Starboy (song)

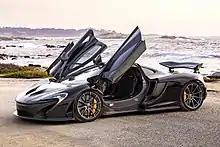
The song and video feature the Weeknd's personal McLaren P1, which he drives at the end of the video.

The music video for the song was directed by frequent collaborator Grant Singer, who directed the Weeknd's previous music videos for "Can't Feel My Face" and "The Hills". It was released through the singer's official Vevo account on September 28, 2016, on YouTube, along with an accompanying poster which "Rolling Stone" described as "pulp-horror-inspired". The video has been described as the singer's attempt to kill his former/old persona, perhaps signaling he is reinventing himself with this new album, by suffocating himself, clipping his old hairstyle, and crushing his glass-framed platinum records.